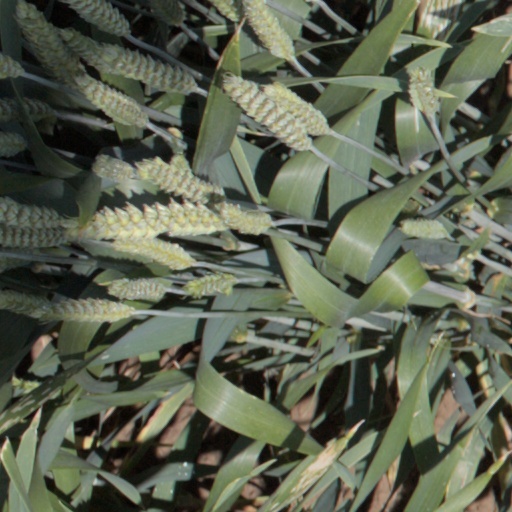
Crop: wheat